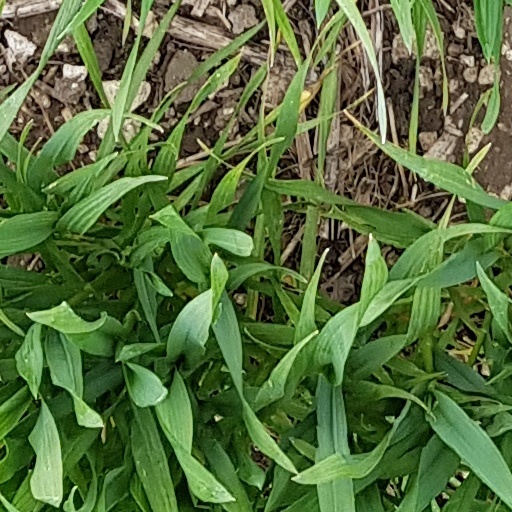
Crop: wheat